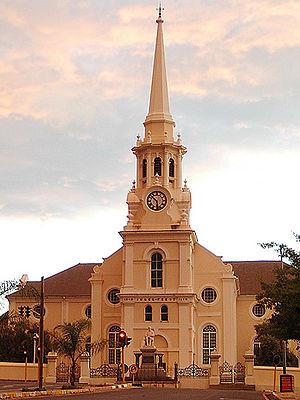
Wellington est une ville située sur les bords du fleuve Berg, dans la province du Cap-Occidental dans le sud-ouest de l’Afrique du Sud. Elle est gérée par la municipalité locale de Drakenstein.